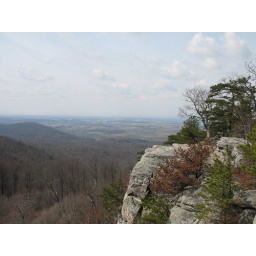
Just the barest fuzz of green in the valley and on the trees--a welcome sight after 4 months of white in Wisconsin!